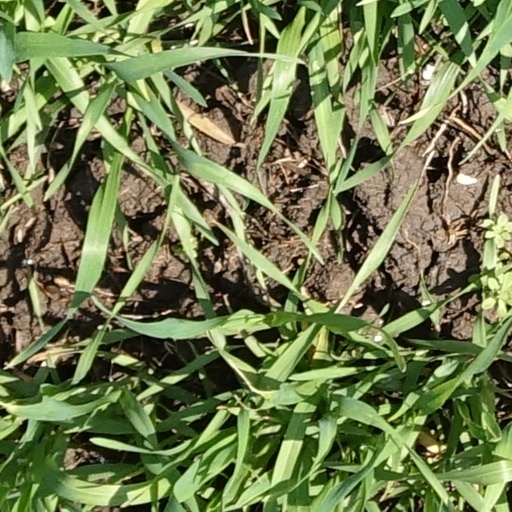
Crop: wheat